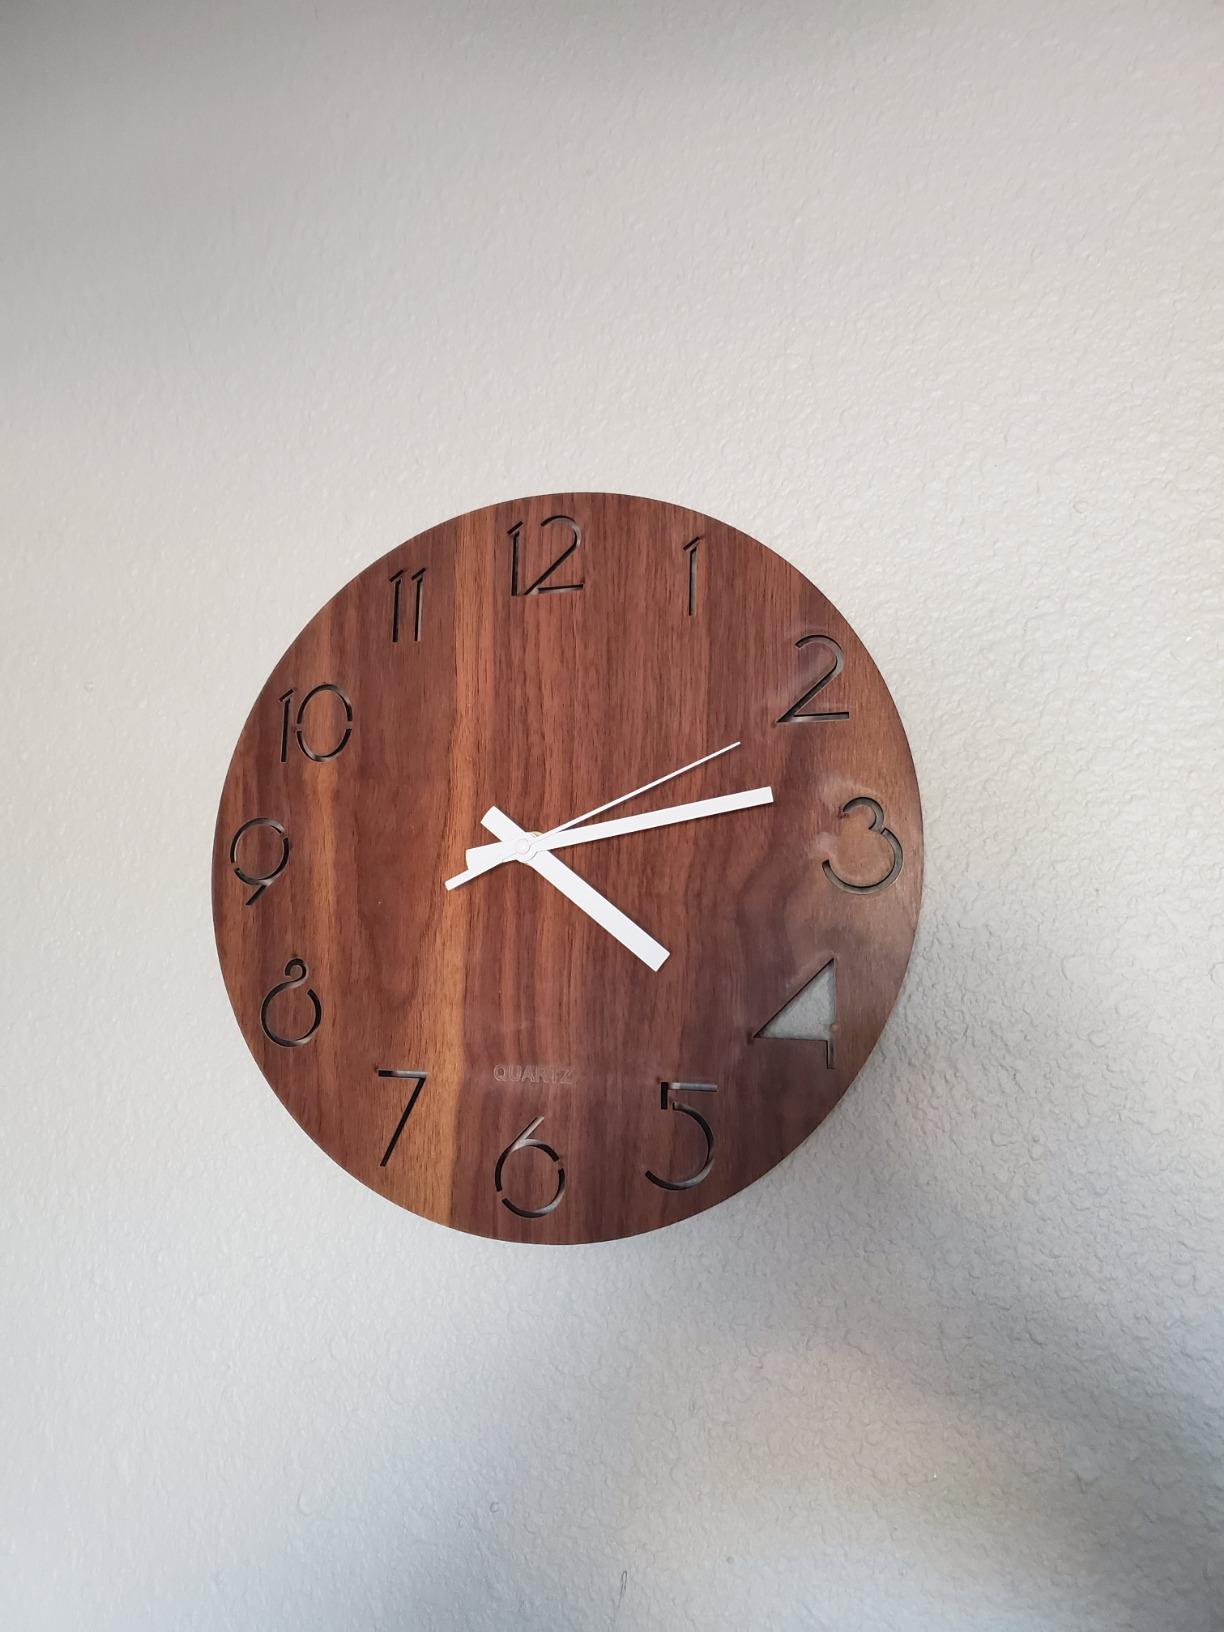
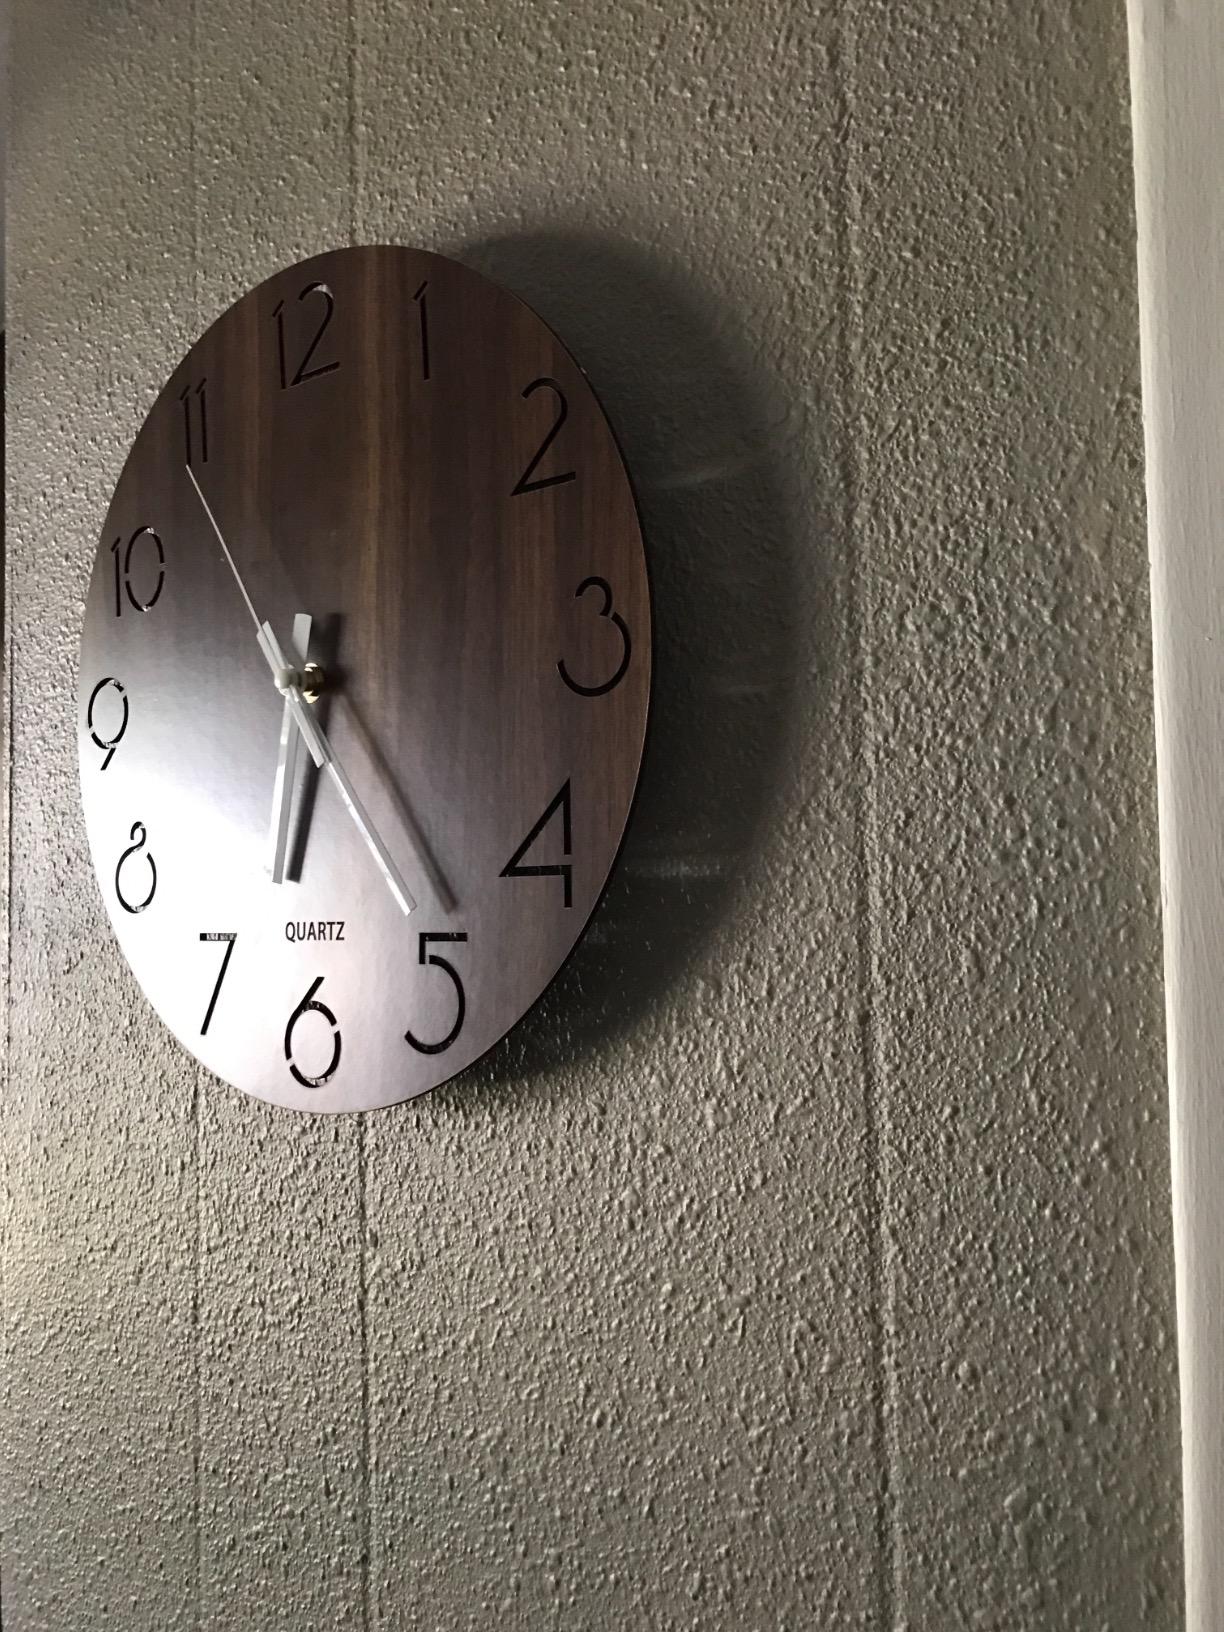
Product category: clock
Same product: yes